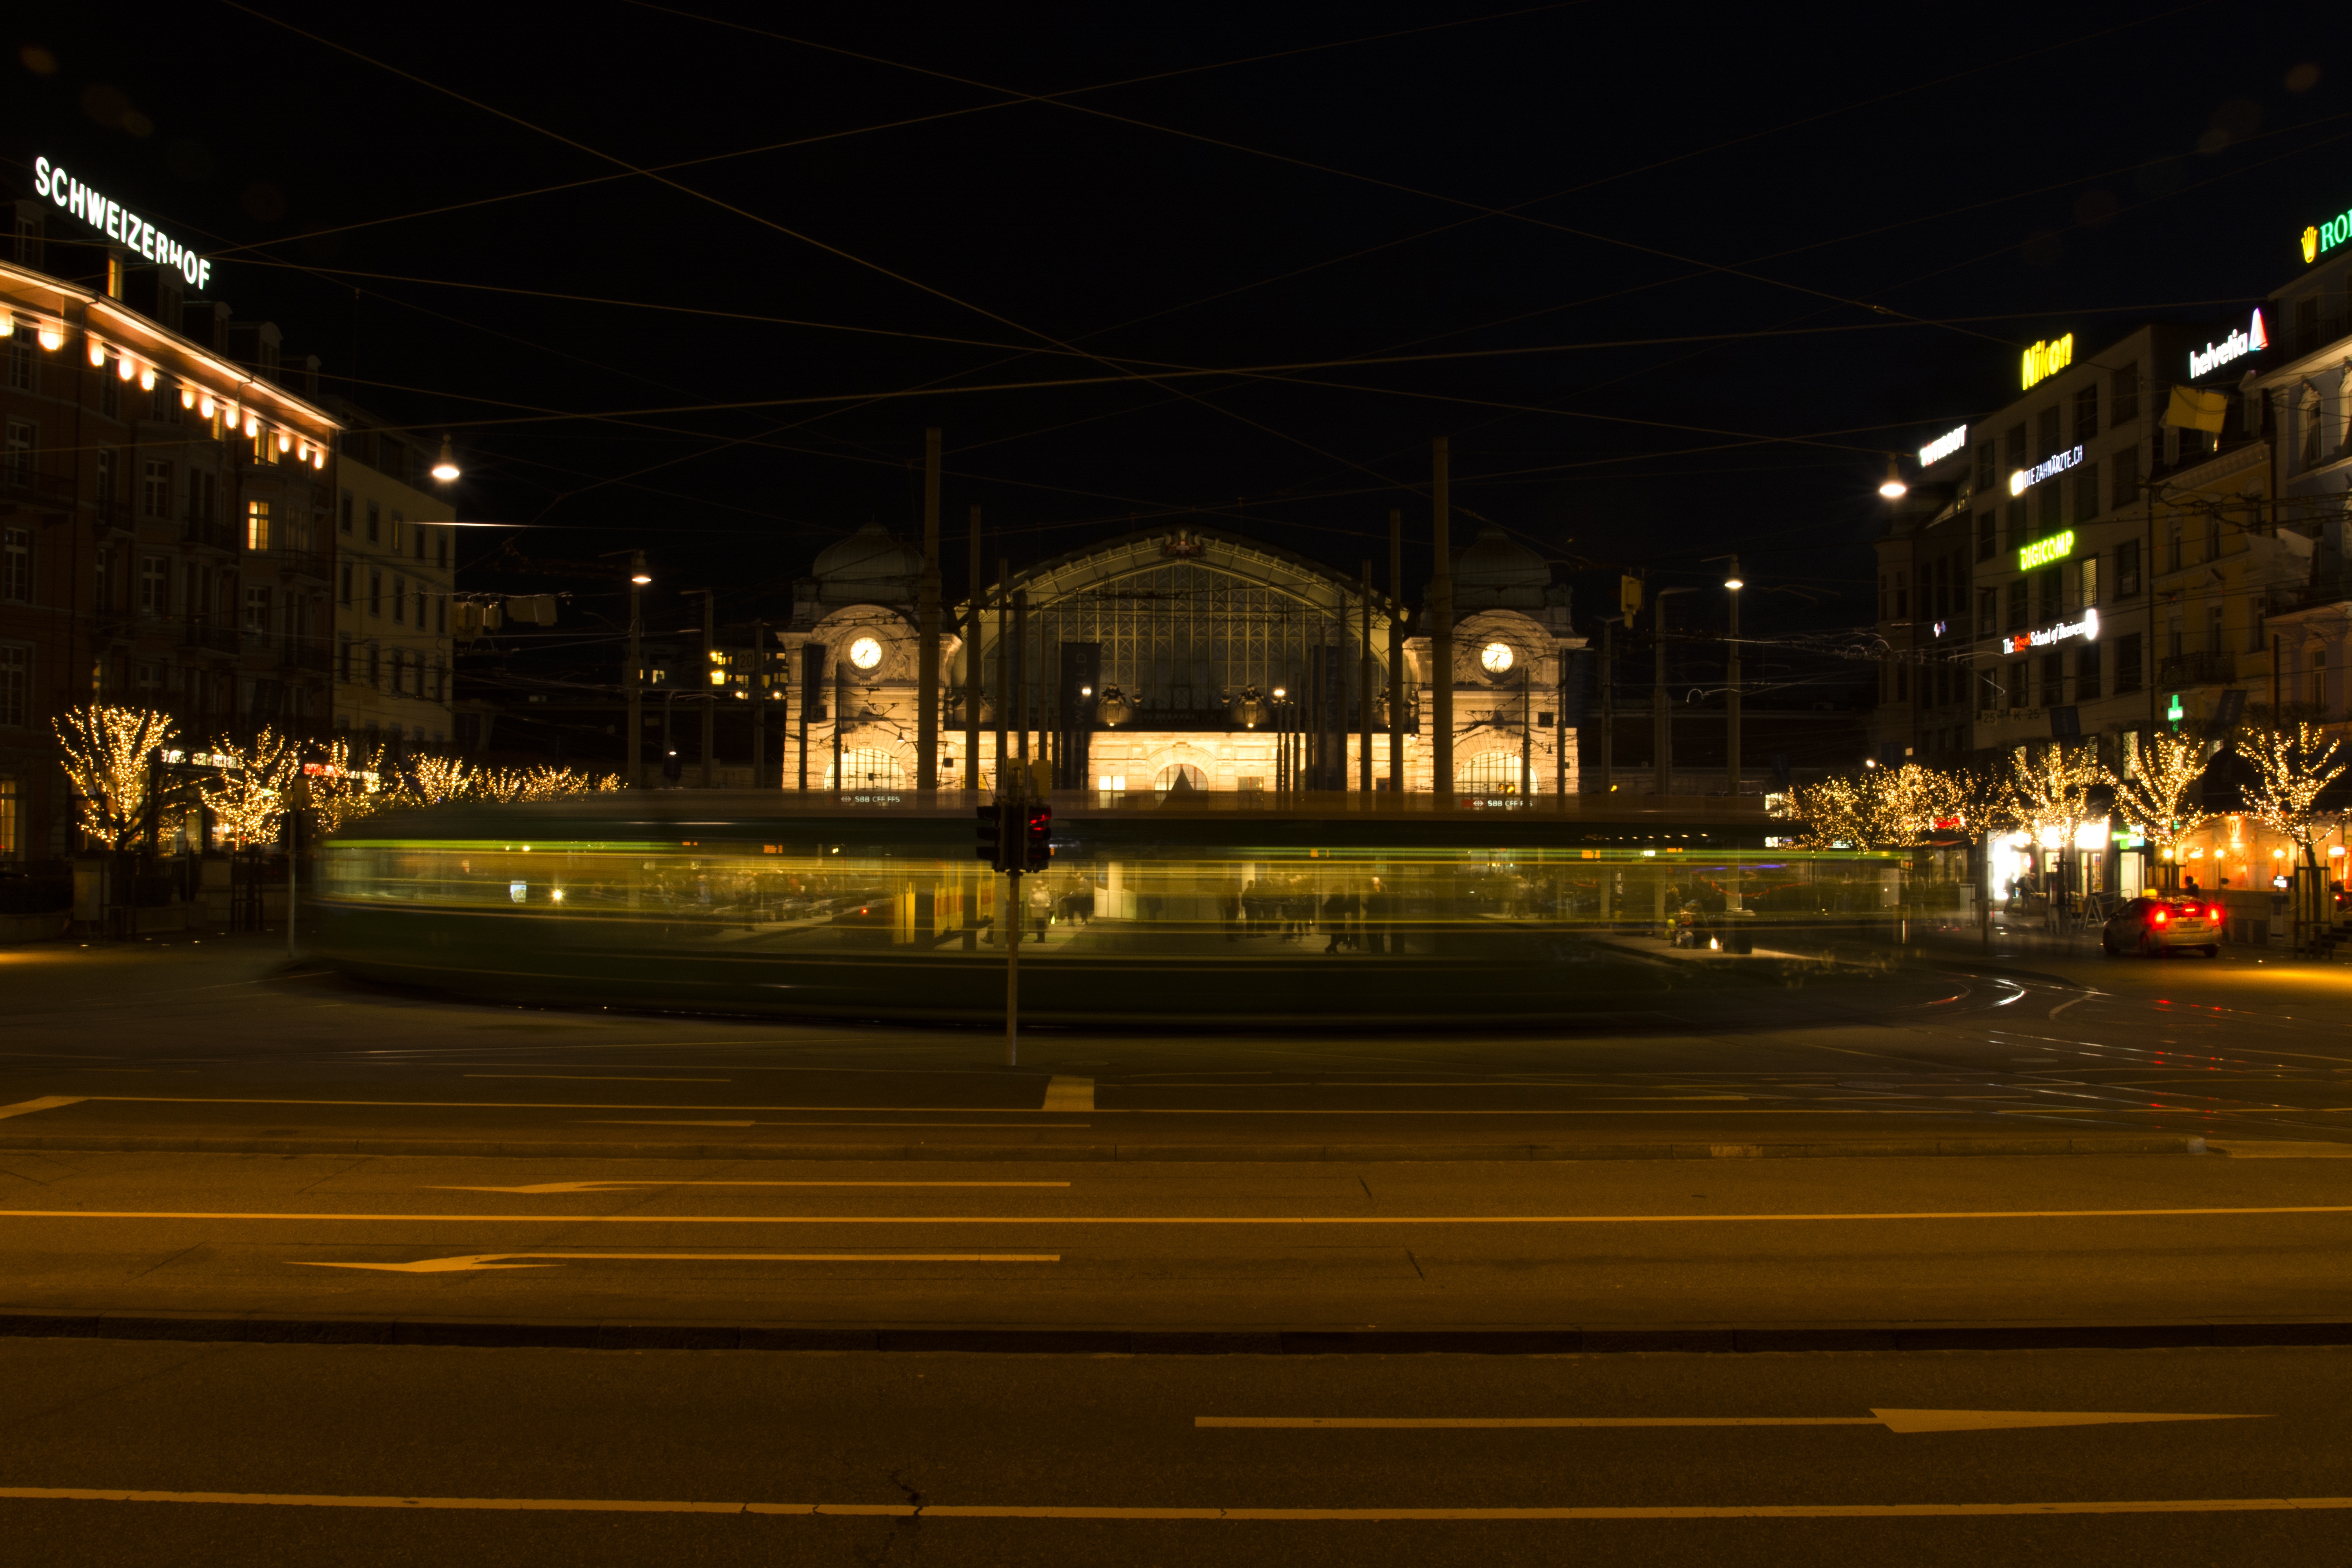
light, architecture, road, traffic, street, night, building, old, city, urban, train, cityscape, downtown, travel, dusk, tram, transport, evening, reflection, darkness, street light, lighting, lights, public, switzerland, historical, blurry, railway station, basel, dare, seemed, central station, rail traffic, urban area, human settlement, metropolitan area